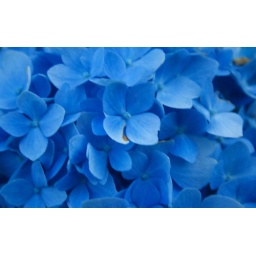
Taken at our wild flower garden at our mountain house on Jonas Ridge near Newland, NC.